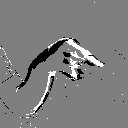
ASL letter: q